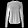
Label: Shirt